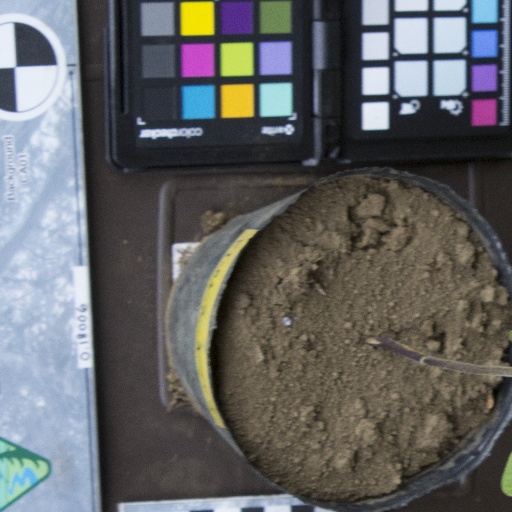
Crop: soybean